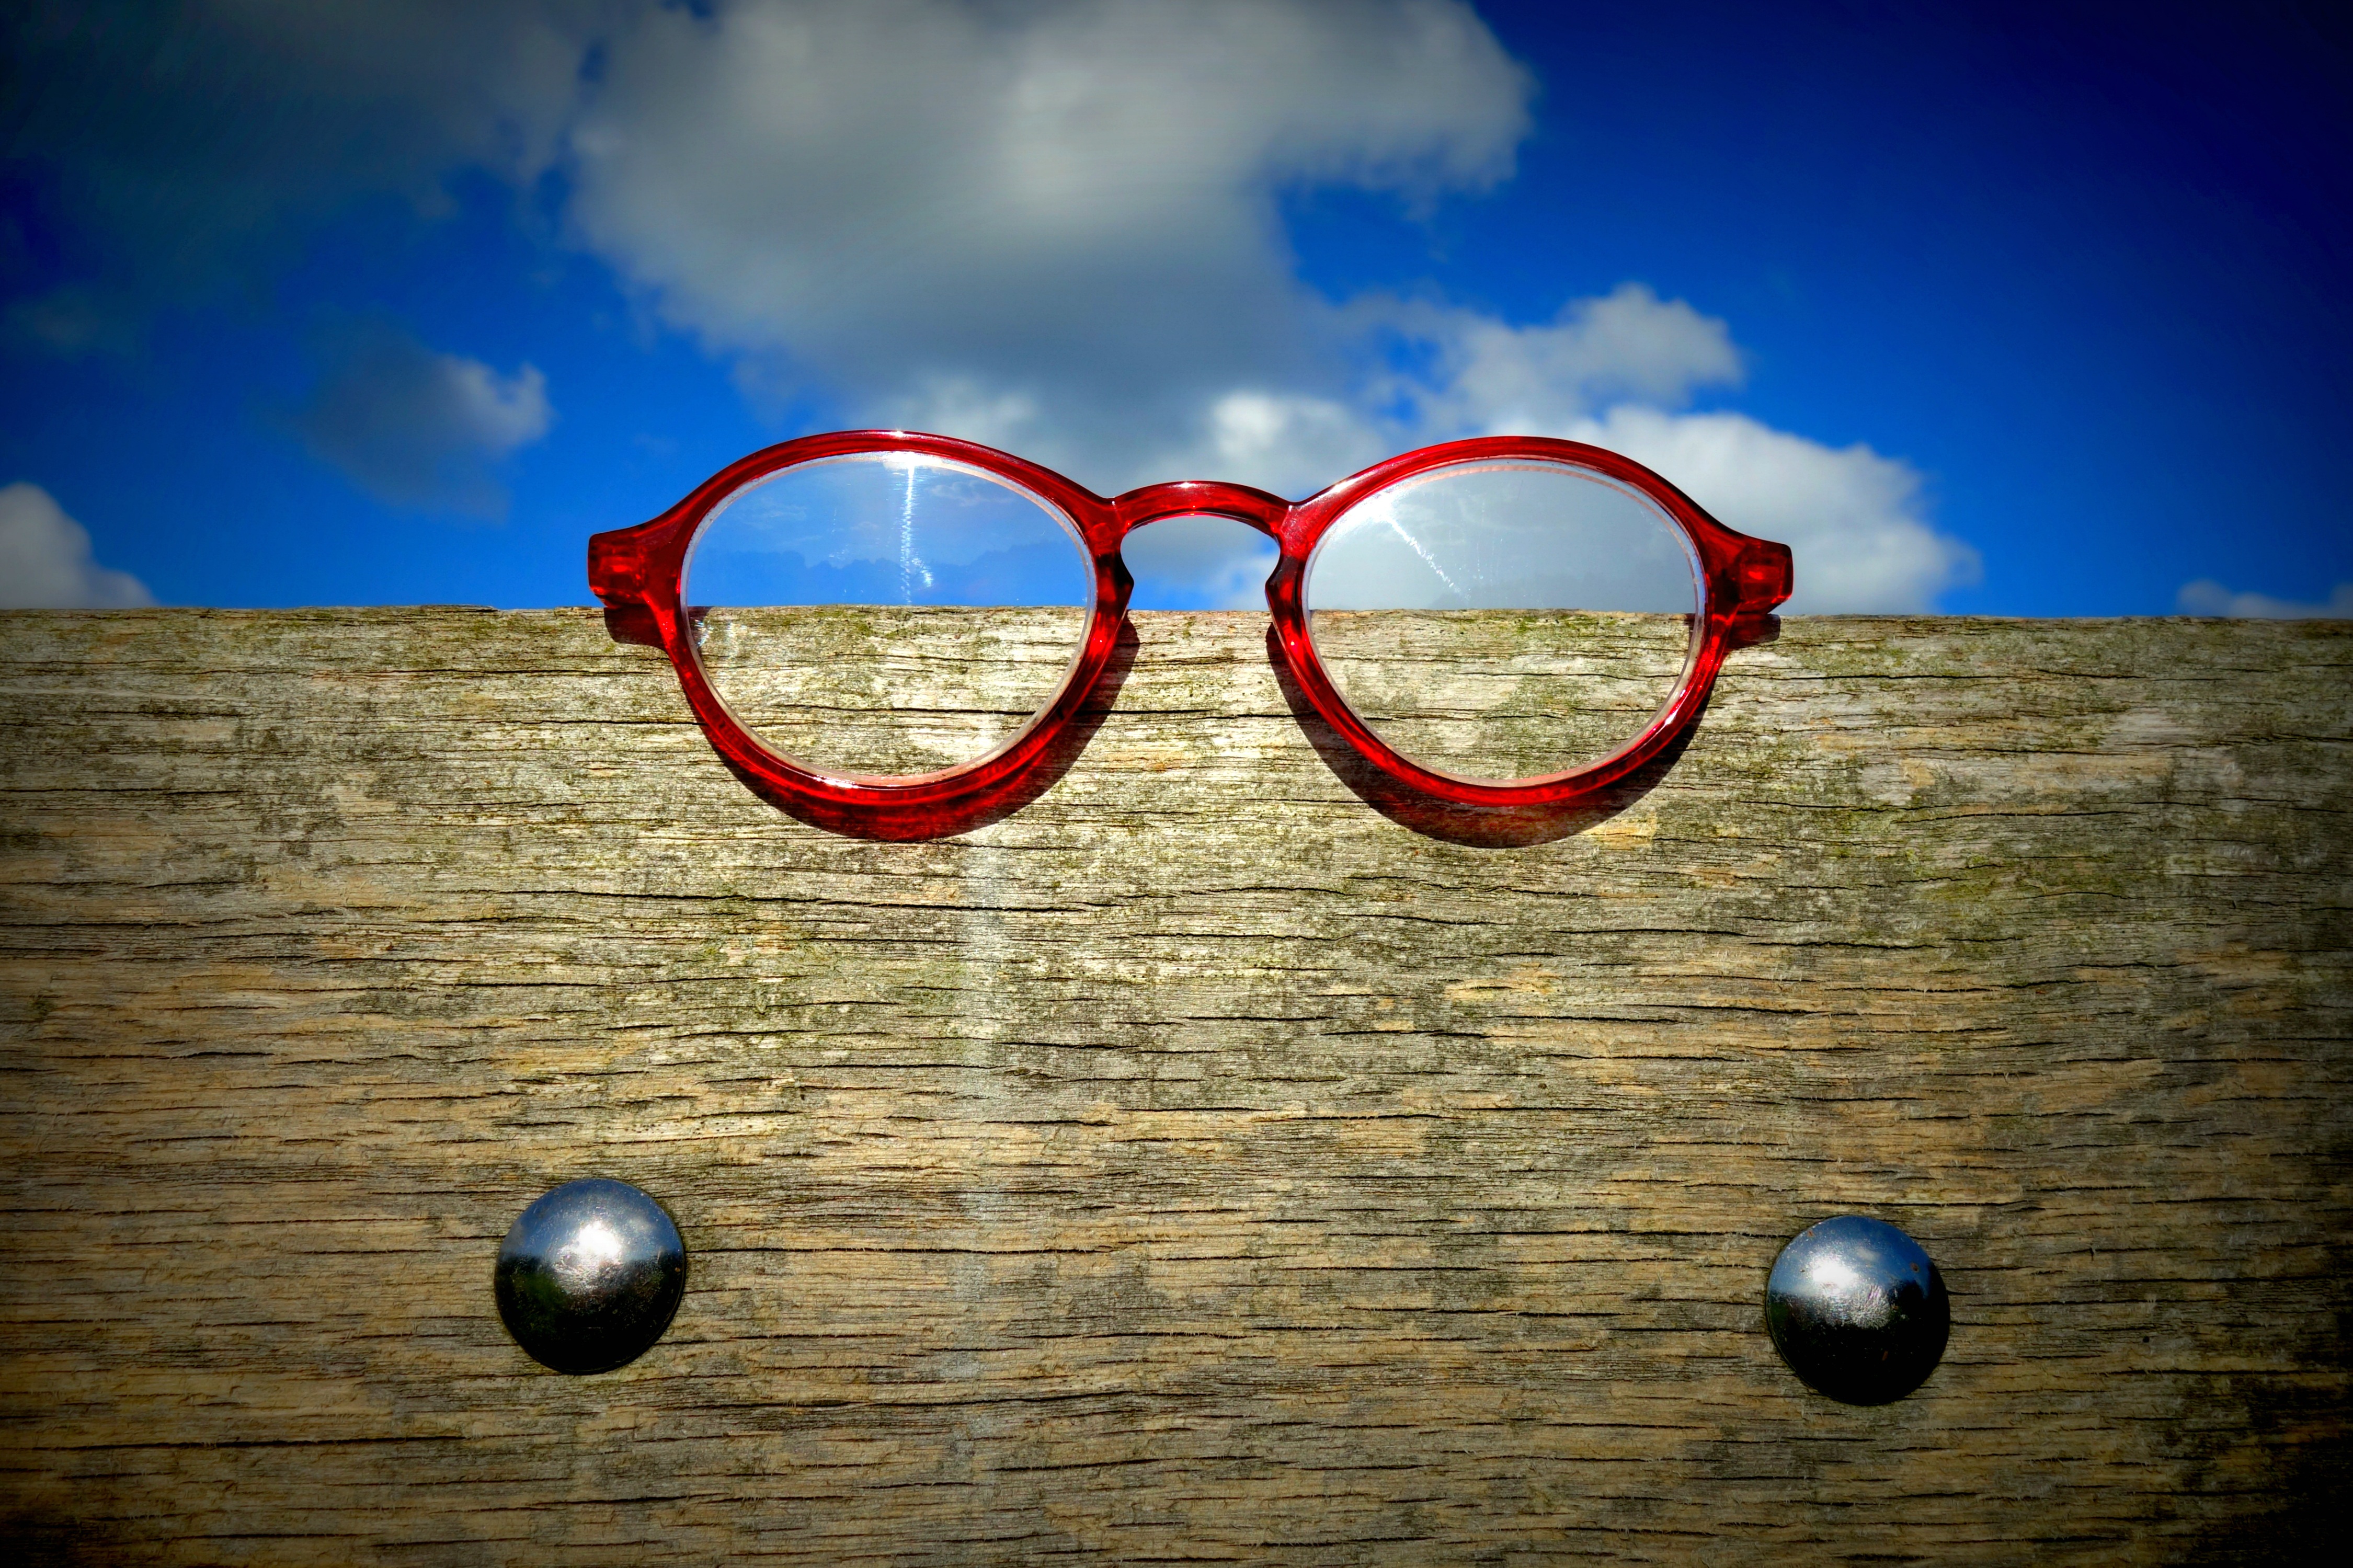
light, reflection, red, blue, circle, spectacles, vision, glasses, shape, optical, macro photography, optic, reading aid, eye wear, computer wallpaper, vision care